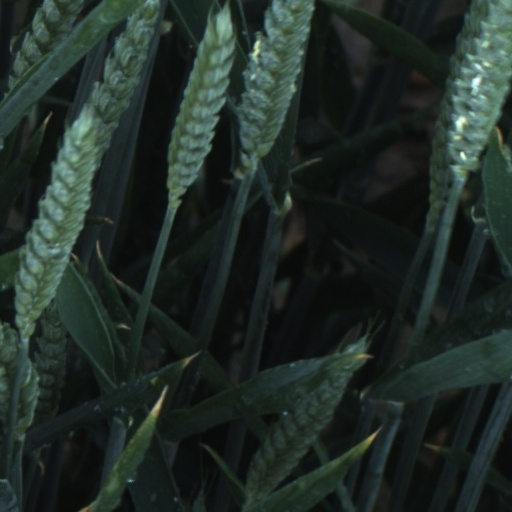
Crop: wheat